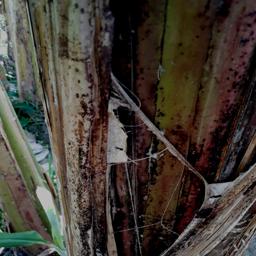
Label: PSEUDOSTEM WEEVIL